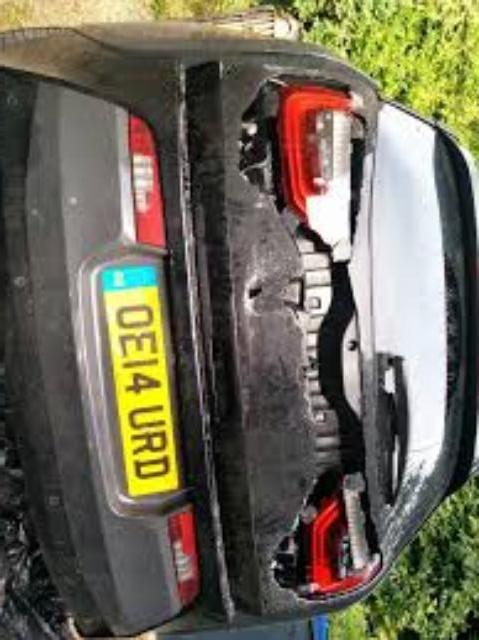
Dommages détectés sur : malle, feu arrière droit, feu arrière gauche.
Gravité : majeur